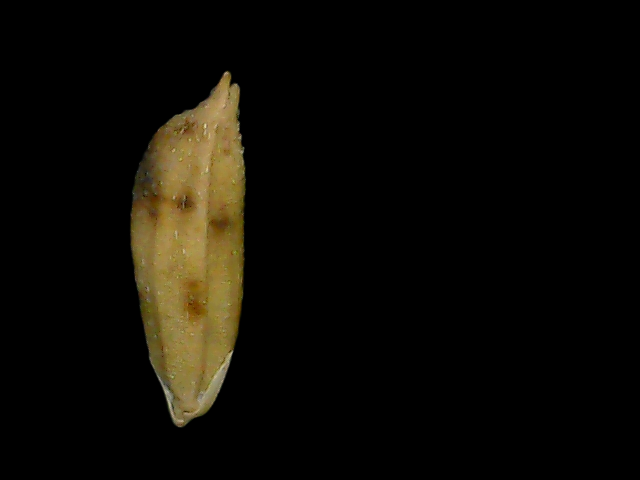
Rice variety: Bd49